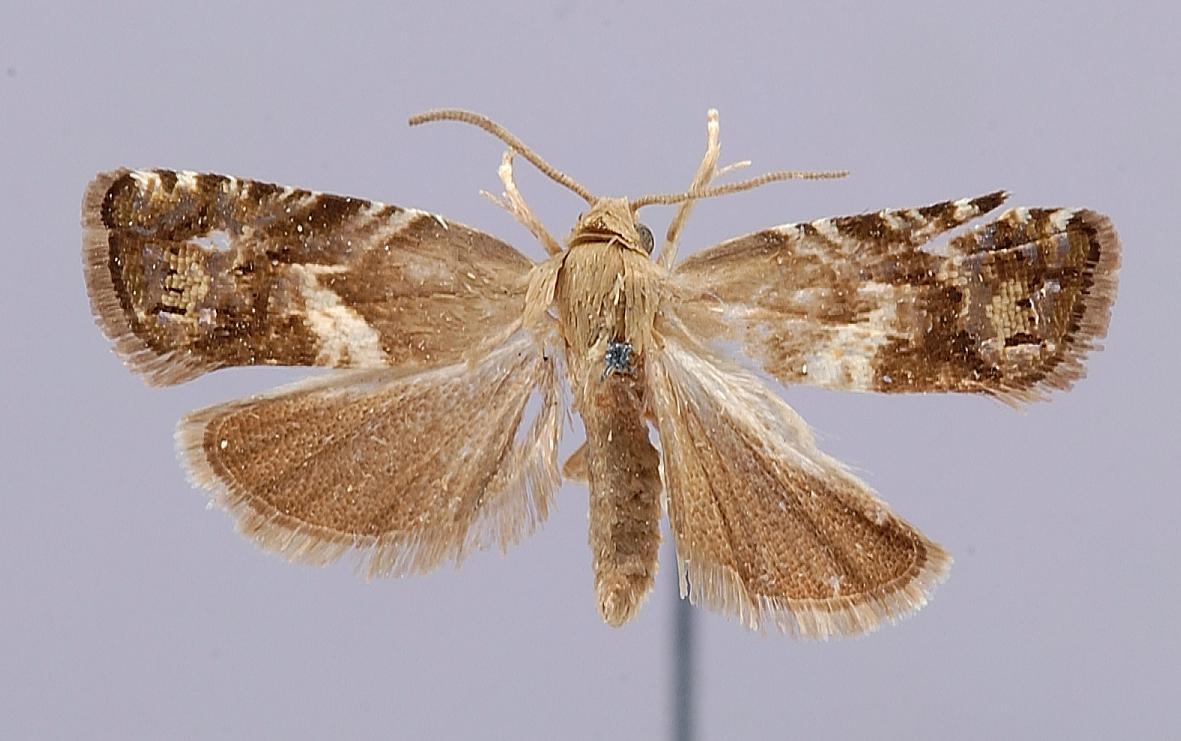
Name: Grapholitha bracteatana
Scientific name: Grapholitha bracteatana Fernald, 1881
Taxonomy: Animalia, Arthropoda, Insecta, Lepidoptera, Tortricidae
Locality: Jolon, Monterey, California, United States
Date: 13 Sep 1880